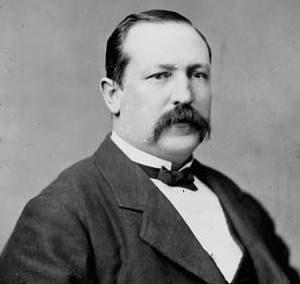
Pierre Basile Benoit fut un agriculteur et homme politique fédéral du Québec.